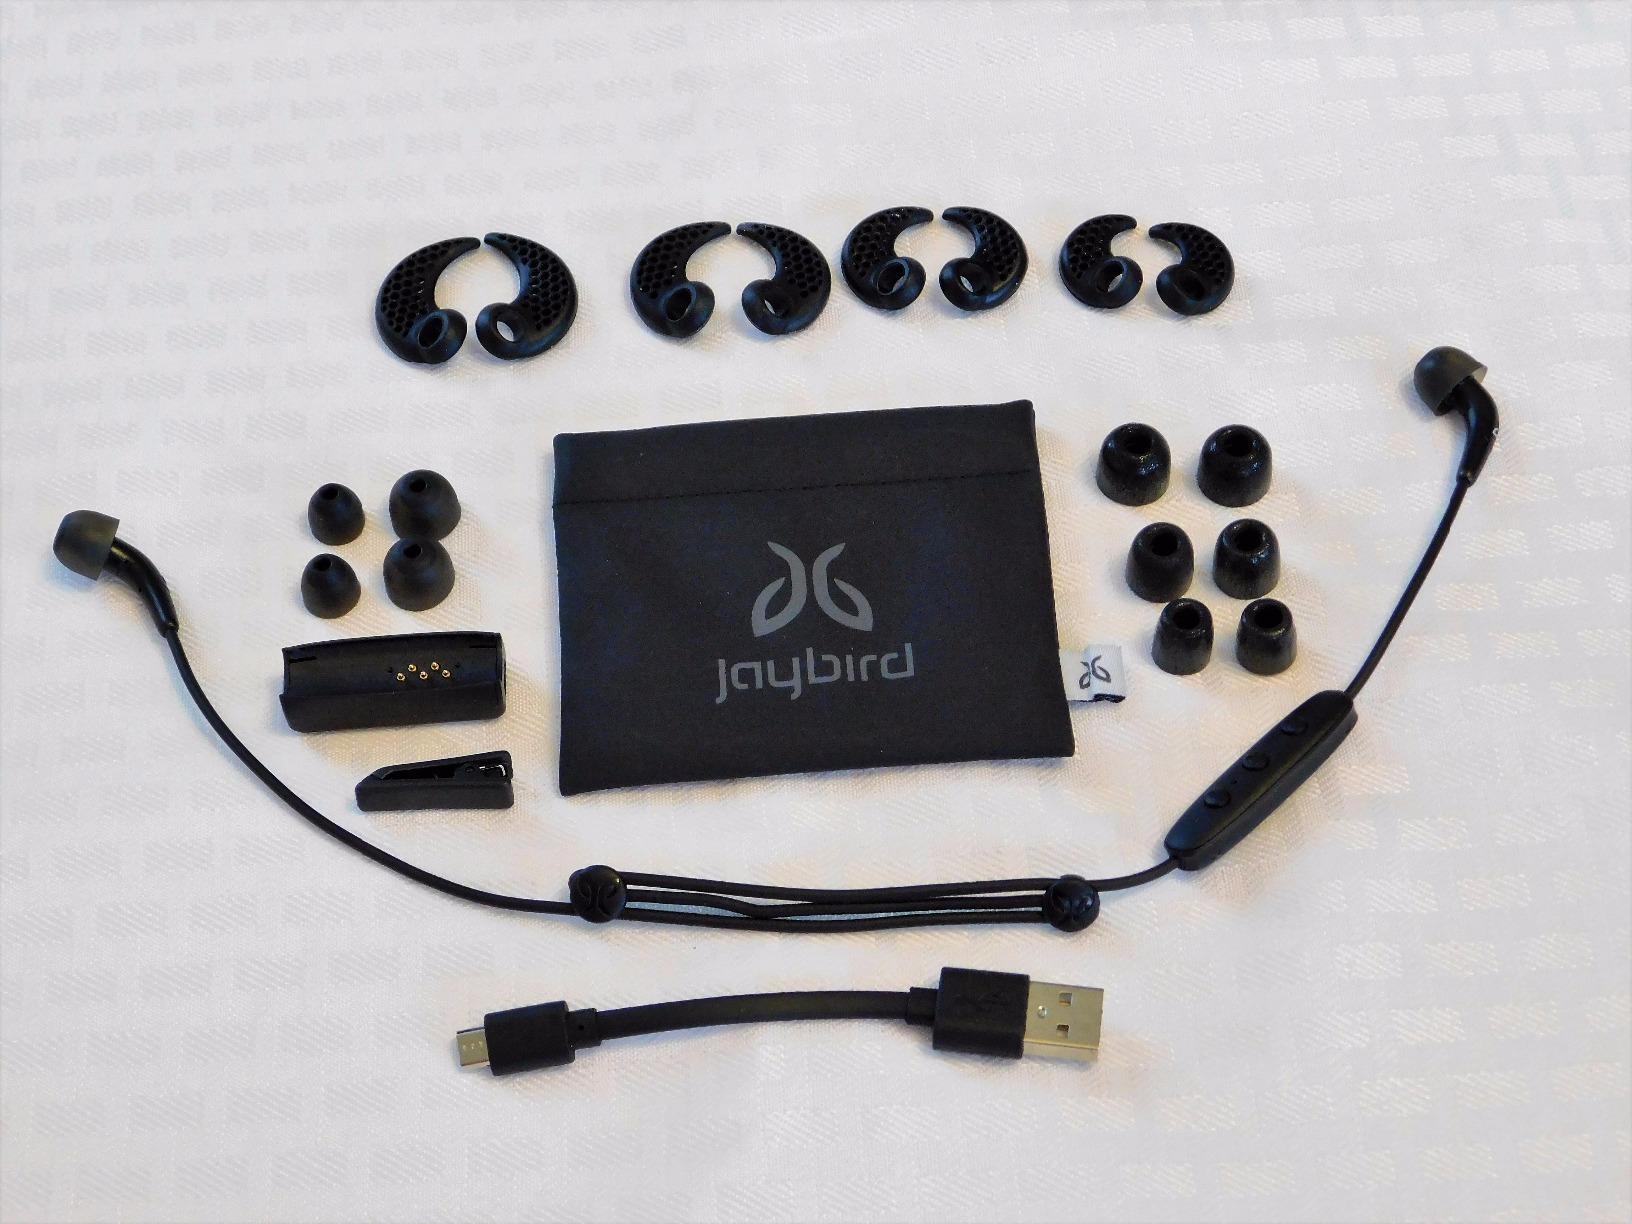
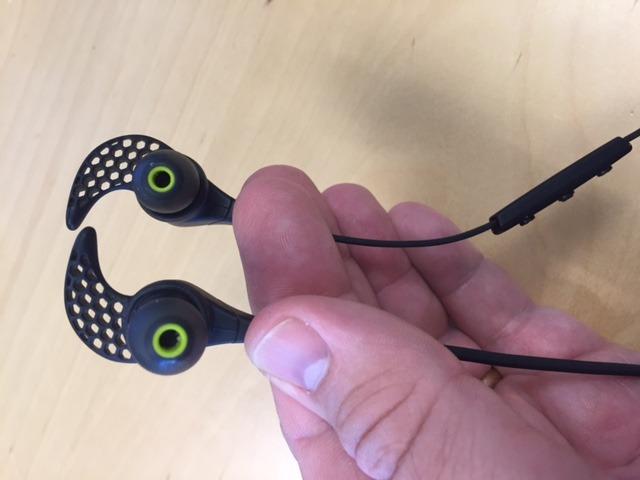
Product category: headphones
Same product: no